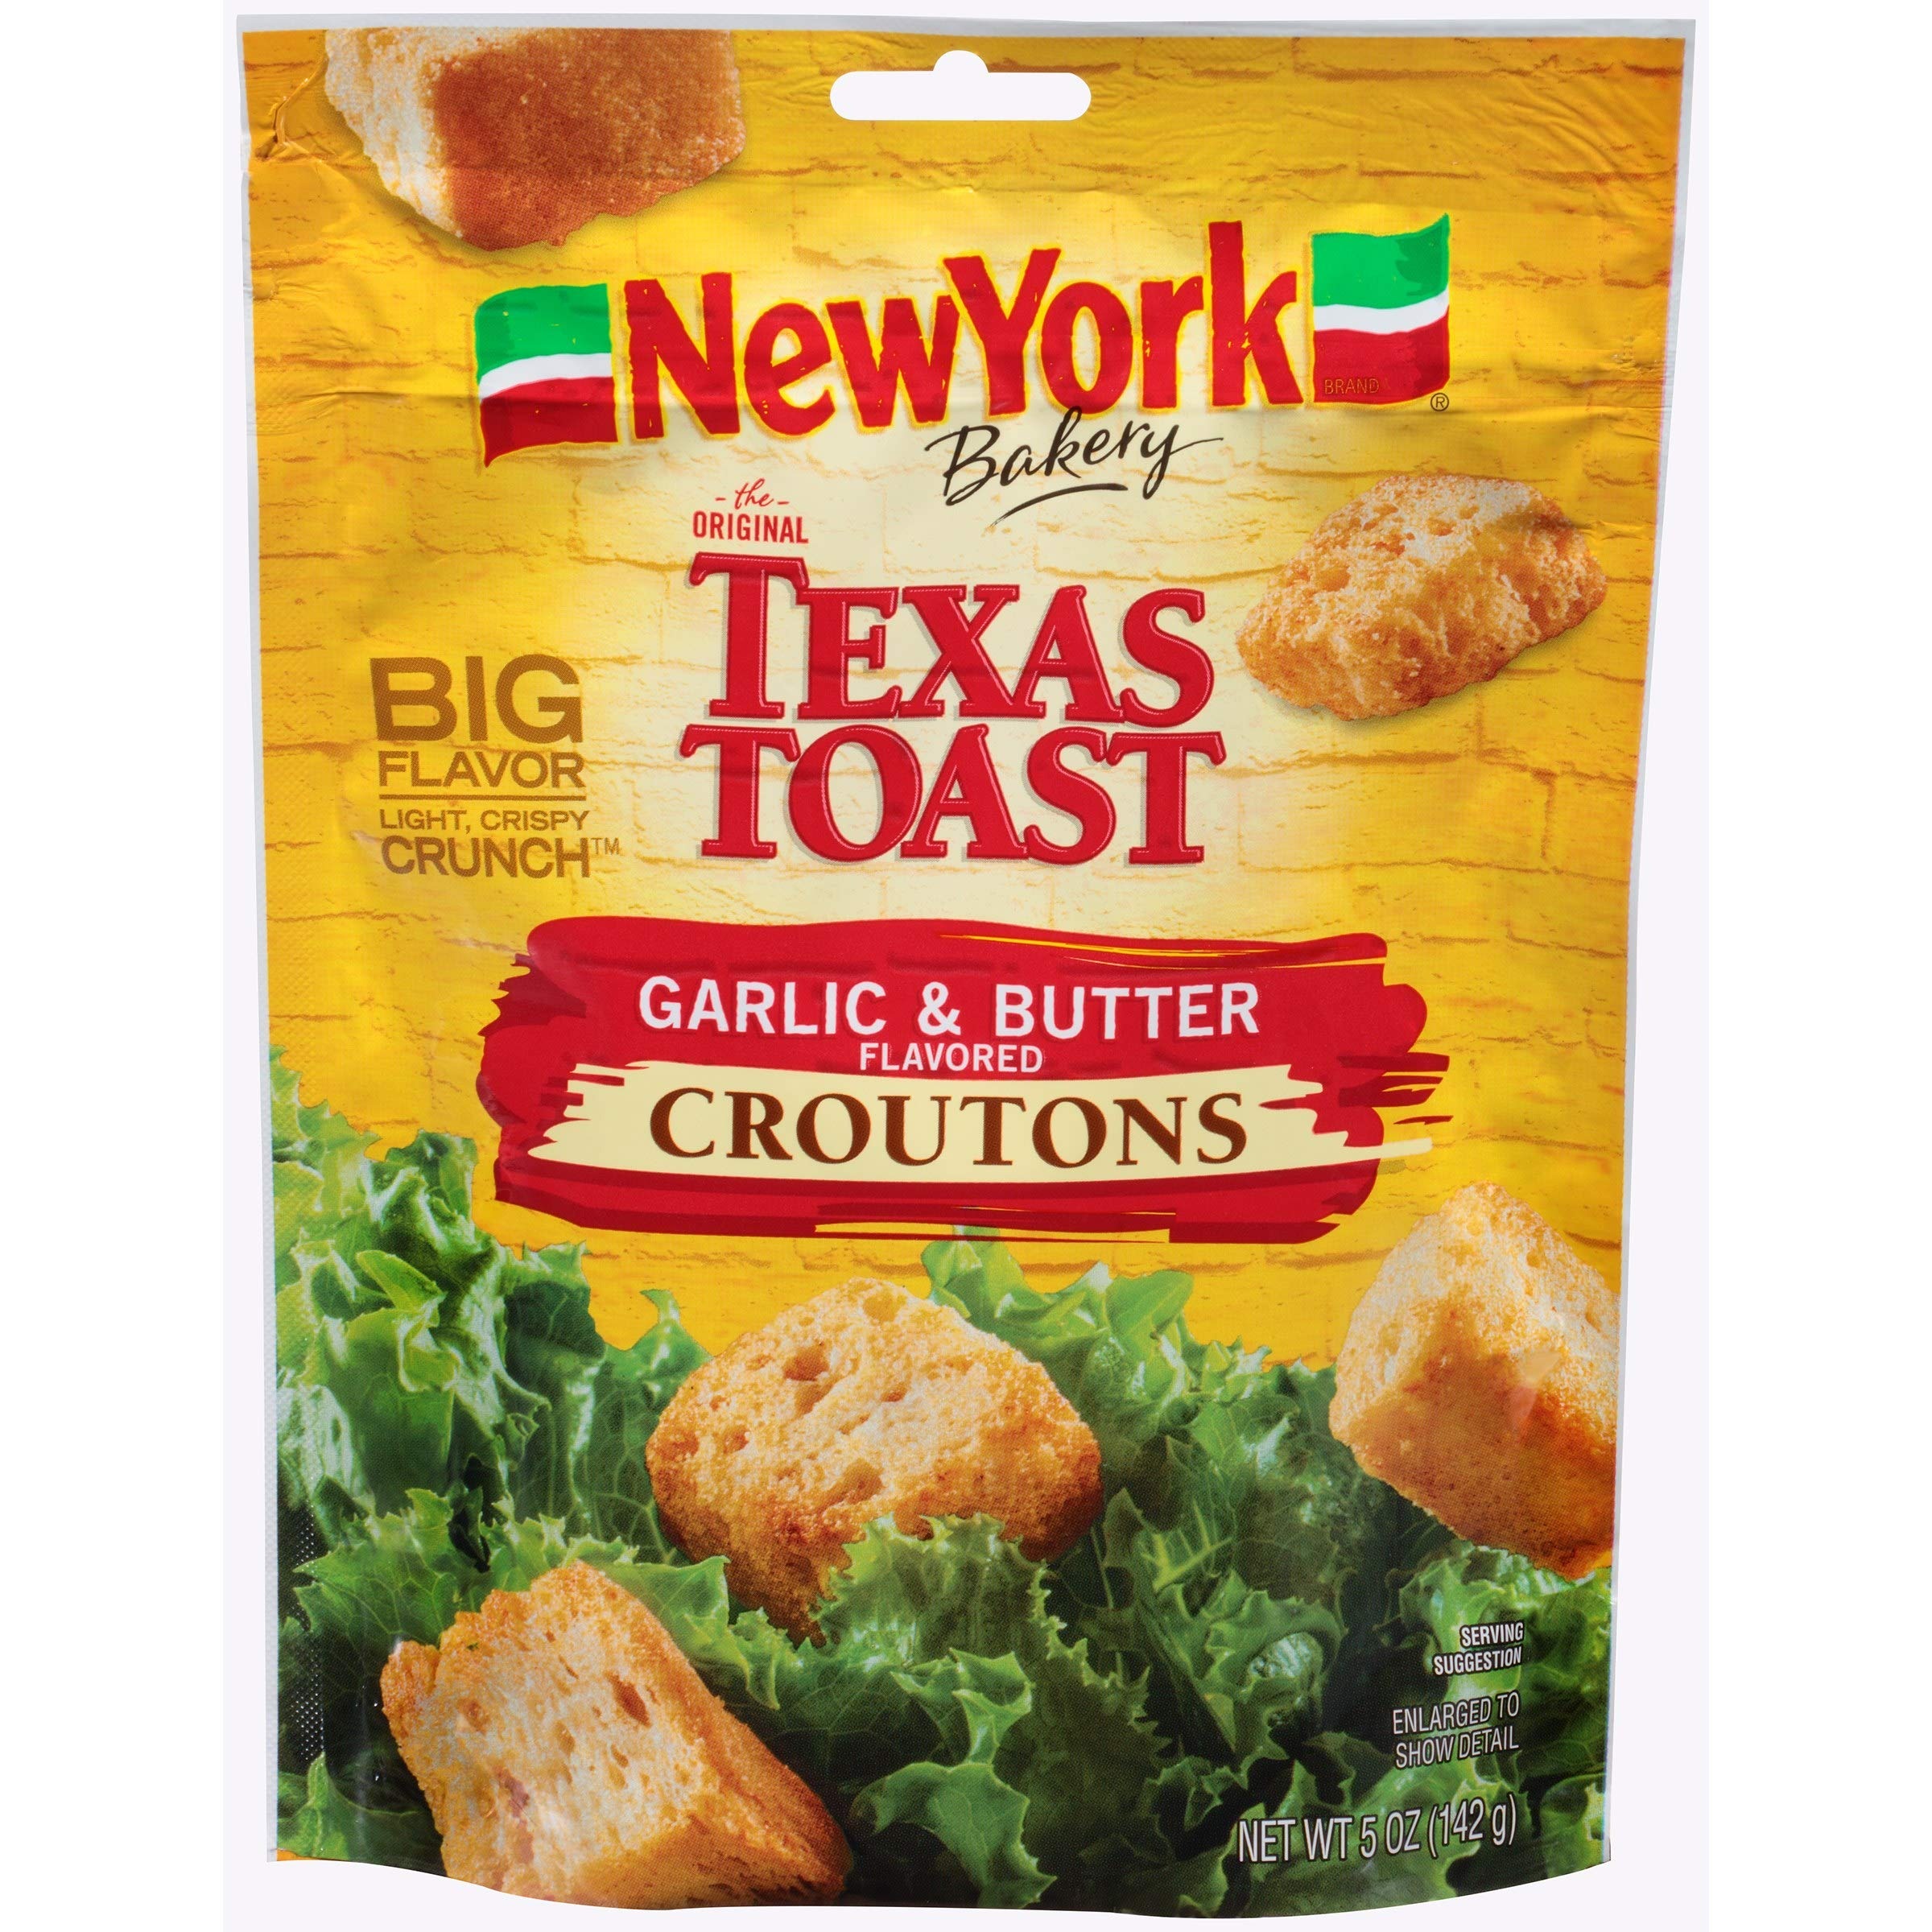
Item Name: New York Brand The Original Texas Toast Garlic & Butter Flavored Croutons, 5 oz (3 bags)
Product Description: Our croutons are made from real French Bread, which gives them a light crispy crunch."âDon Penn(3rd Generation NYB Baker) Our bread is hearth baked, from scratch. We have a "go big or go home" approach towards seasoning croutons. Our passion for breadmaking stretches back 90 years.
Value: 3.0
Unit: Count

Price: 1.89